Blaž Vrhovec

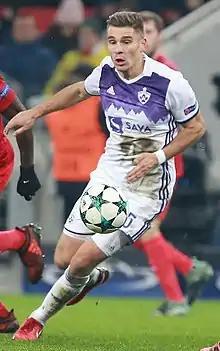
Vrhovec with Maribor in November 2017

Blaž Vrhovec (born 20 February 1992) is a Slovenian retired footballer who played as a midfielder.